Mausoleum of Maytham al-Tammar

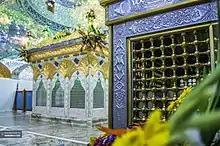
The tomb of Maytham al-Tammar in the shrine after 2017

In 2011, the mausoleum was rebuilt and expanded. Subsequently, the structure was converted into a Shi'ite mosque. Two minarets were added, and the dome over the shrine was replaced with a larger one which had more decorations on it. Then in 2017, a new zarih was built around the grave of Maytham al-Tammar. It was constructed from Isfahan and then shipped to Kufa, where it was reassembled around the grave.